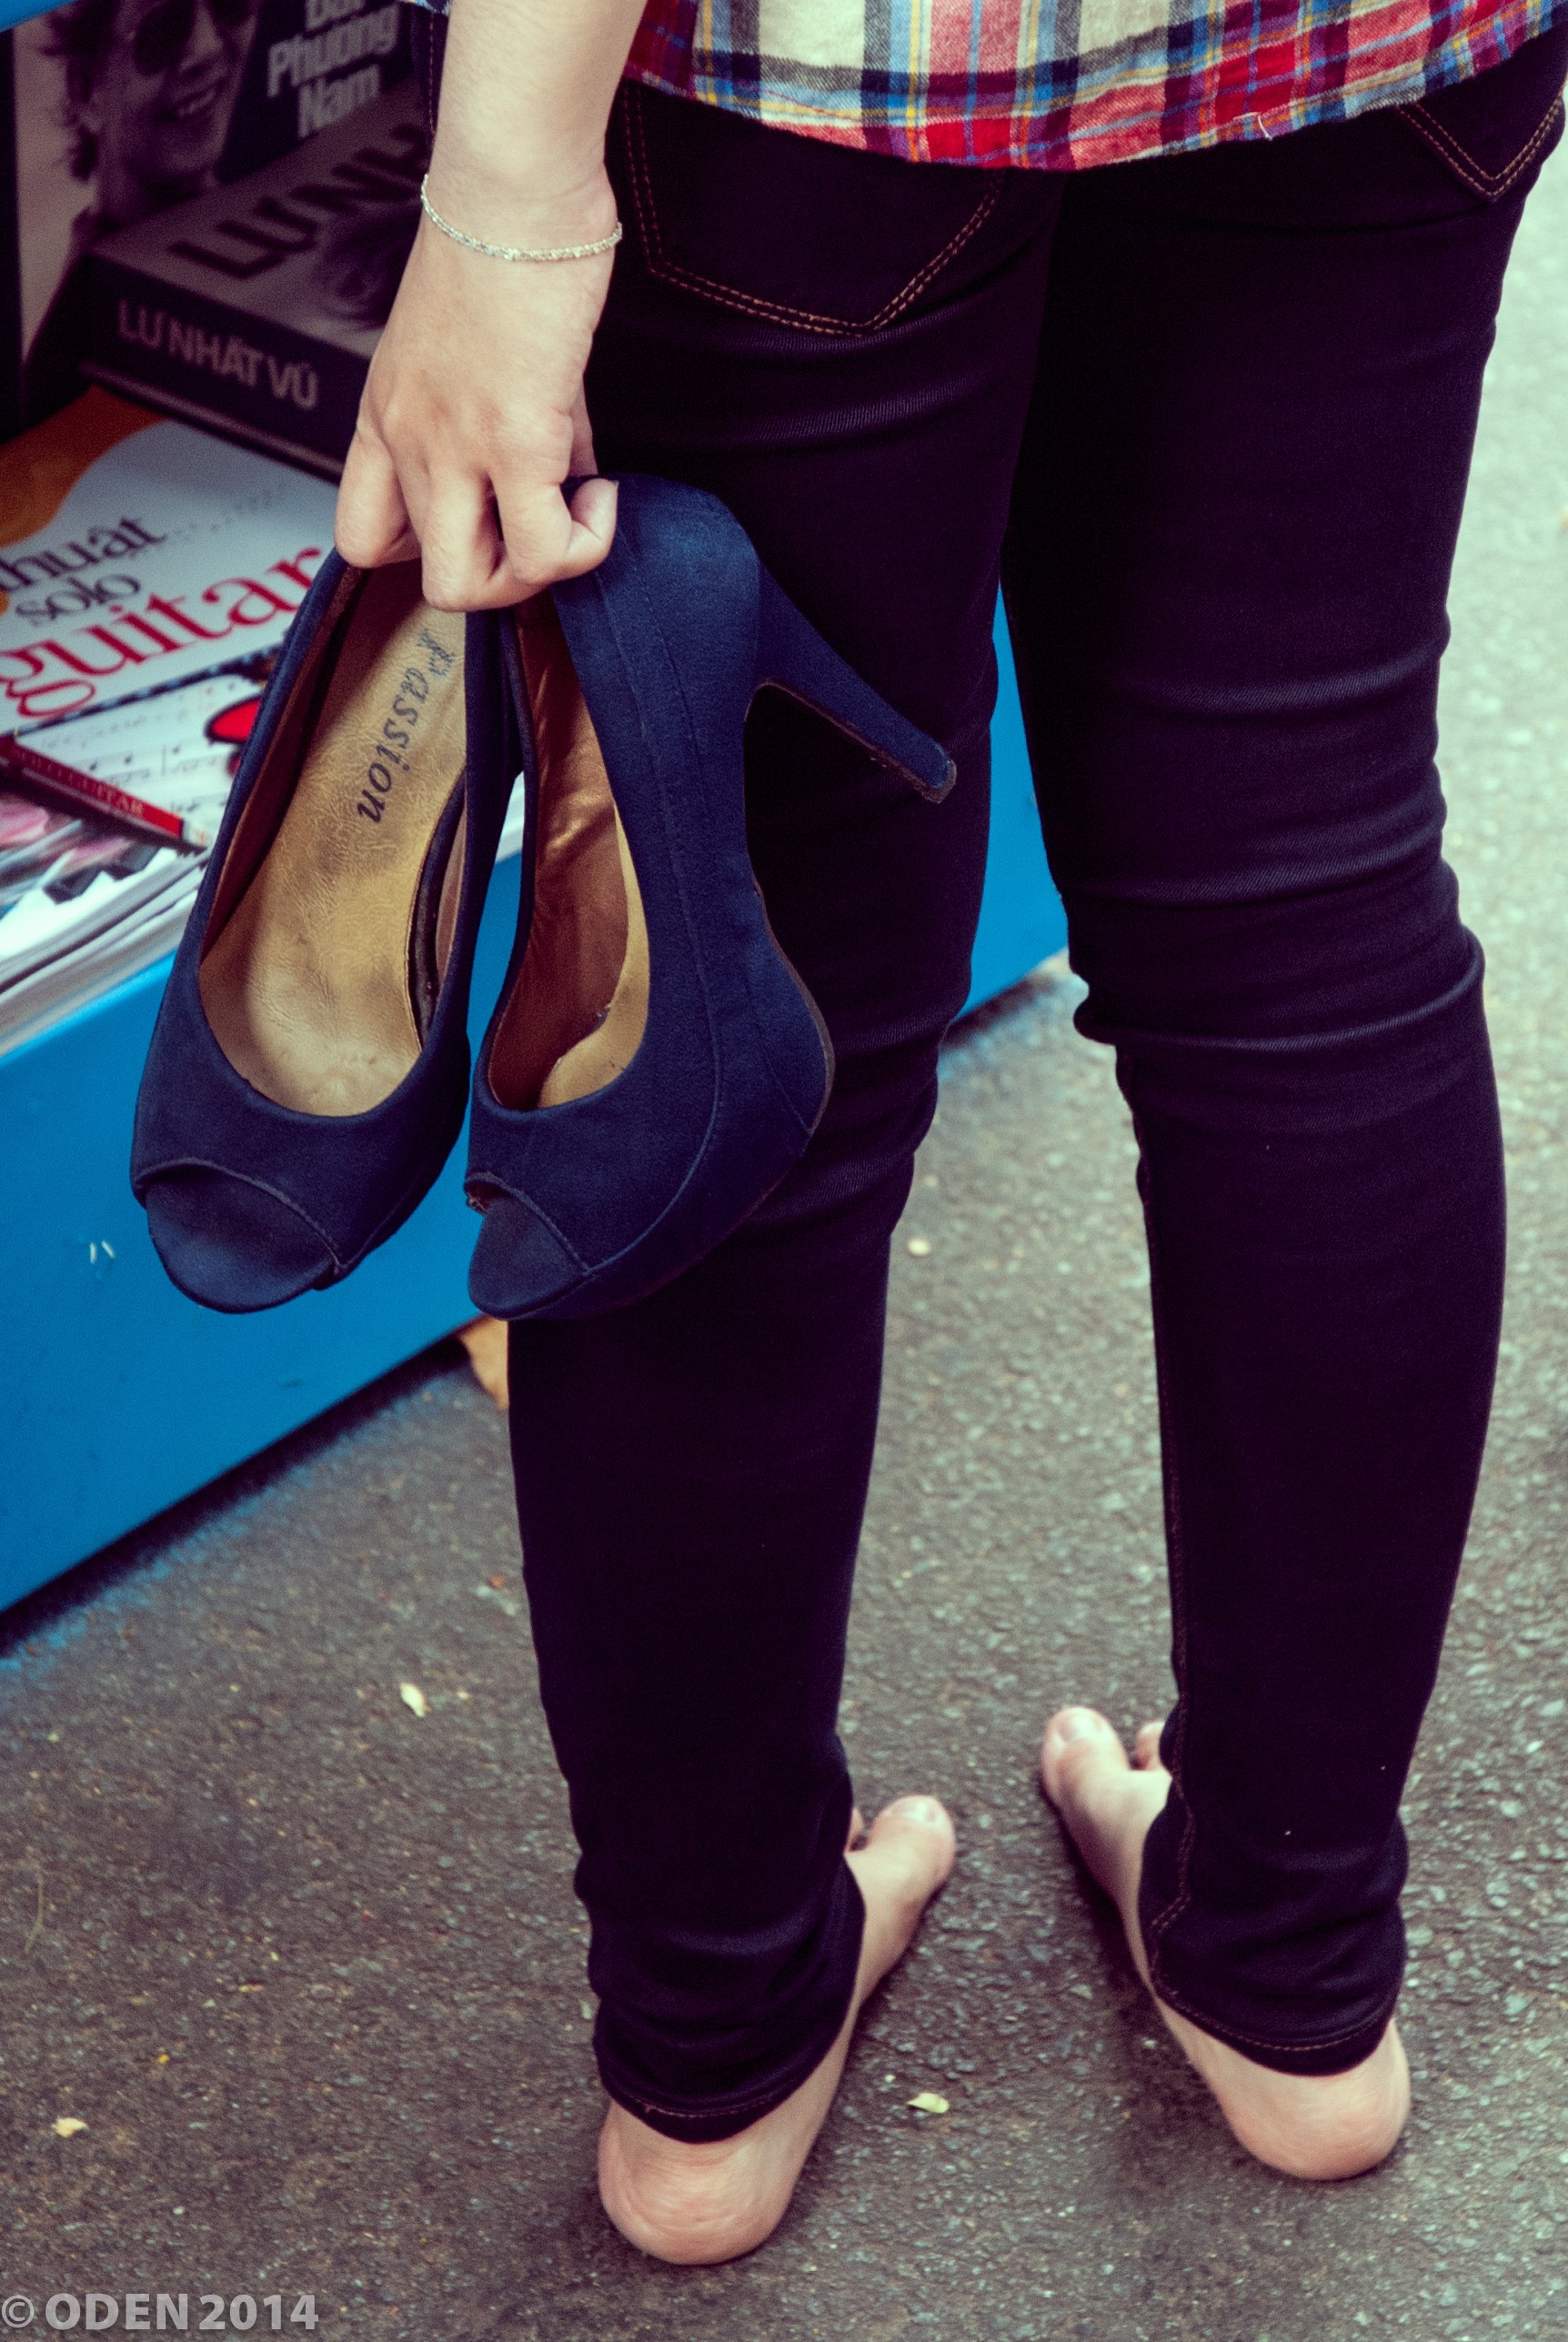
walking, shoe, girl, purple, leg, pattern, jeans, fashion, clothing, human body, trousers, textile, shoes, thigh, footwear, heels, tired, tights, abdomen, high heels